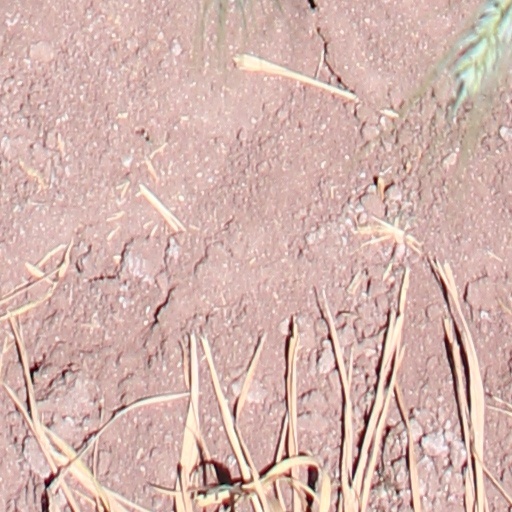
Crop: wheat